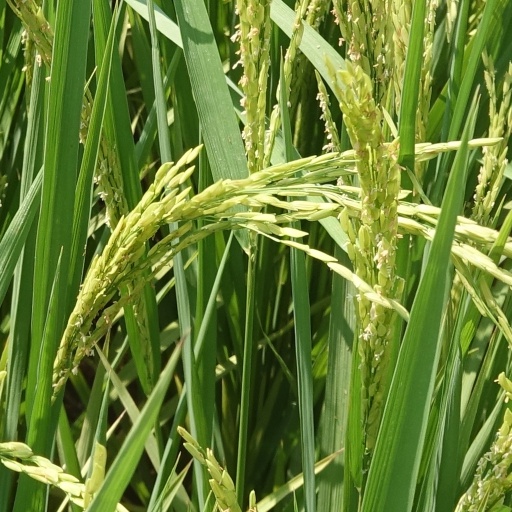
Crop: rice